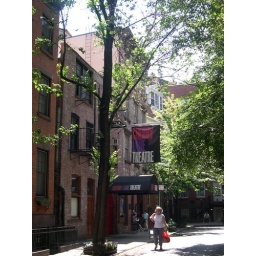
Woman walking by the theater